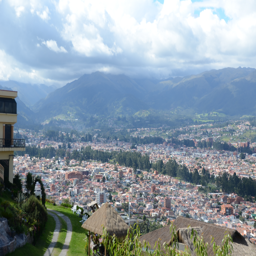
a view from person , looking at the mountains to the northwest